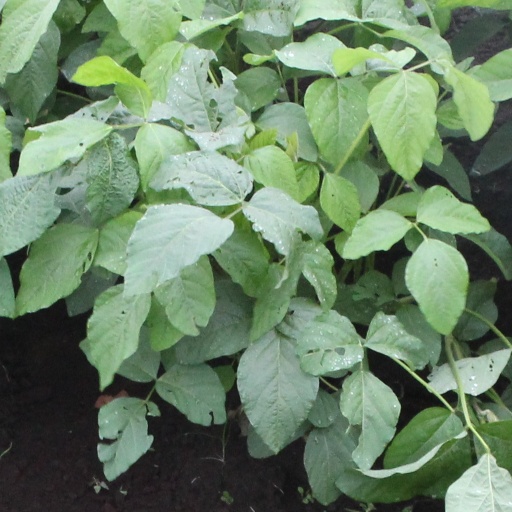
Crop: soybean